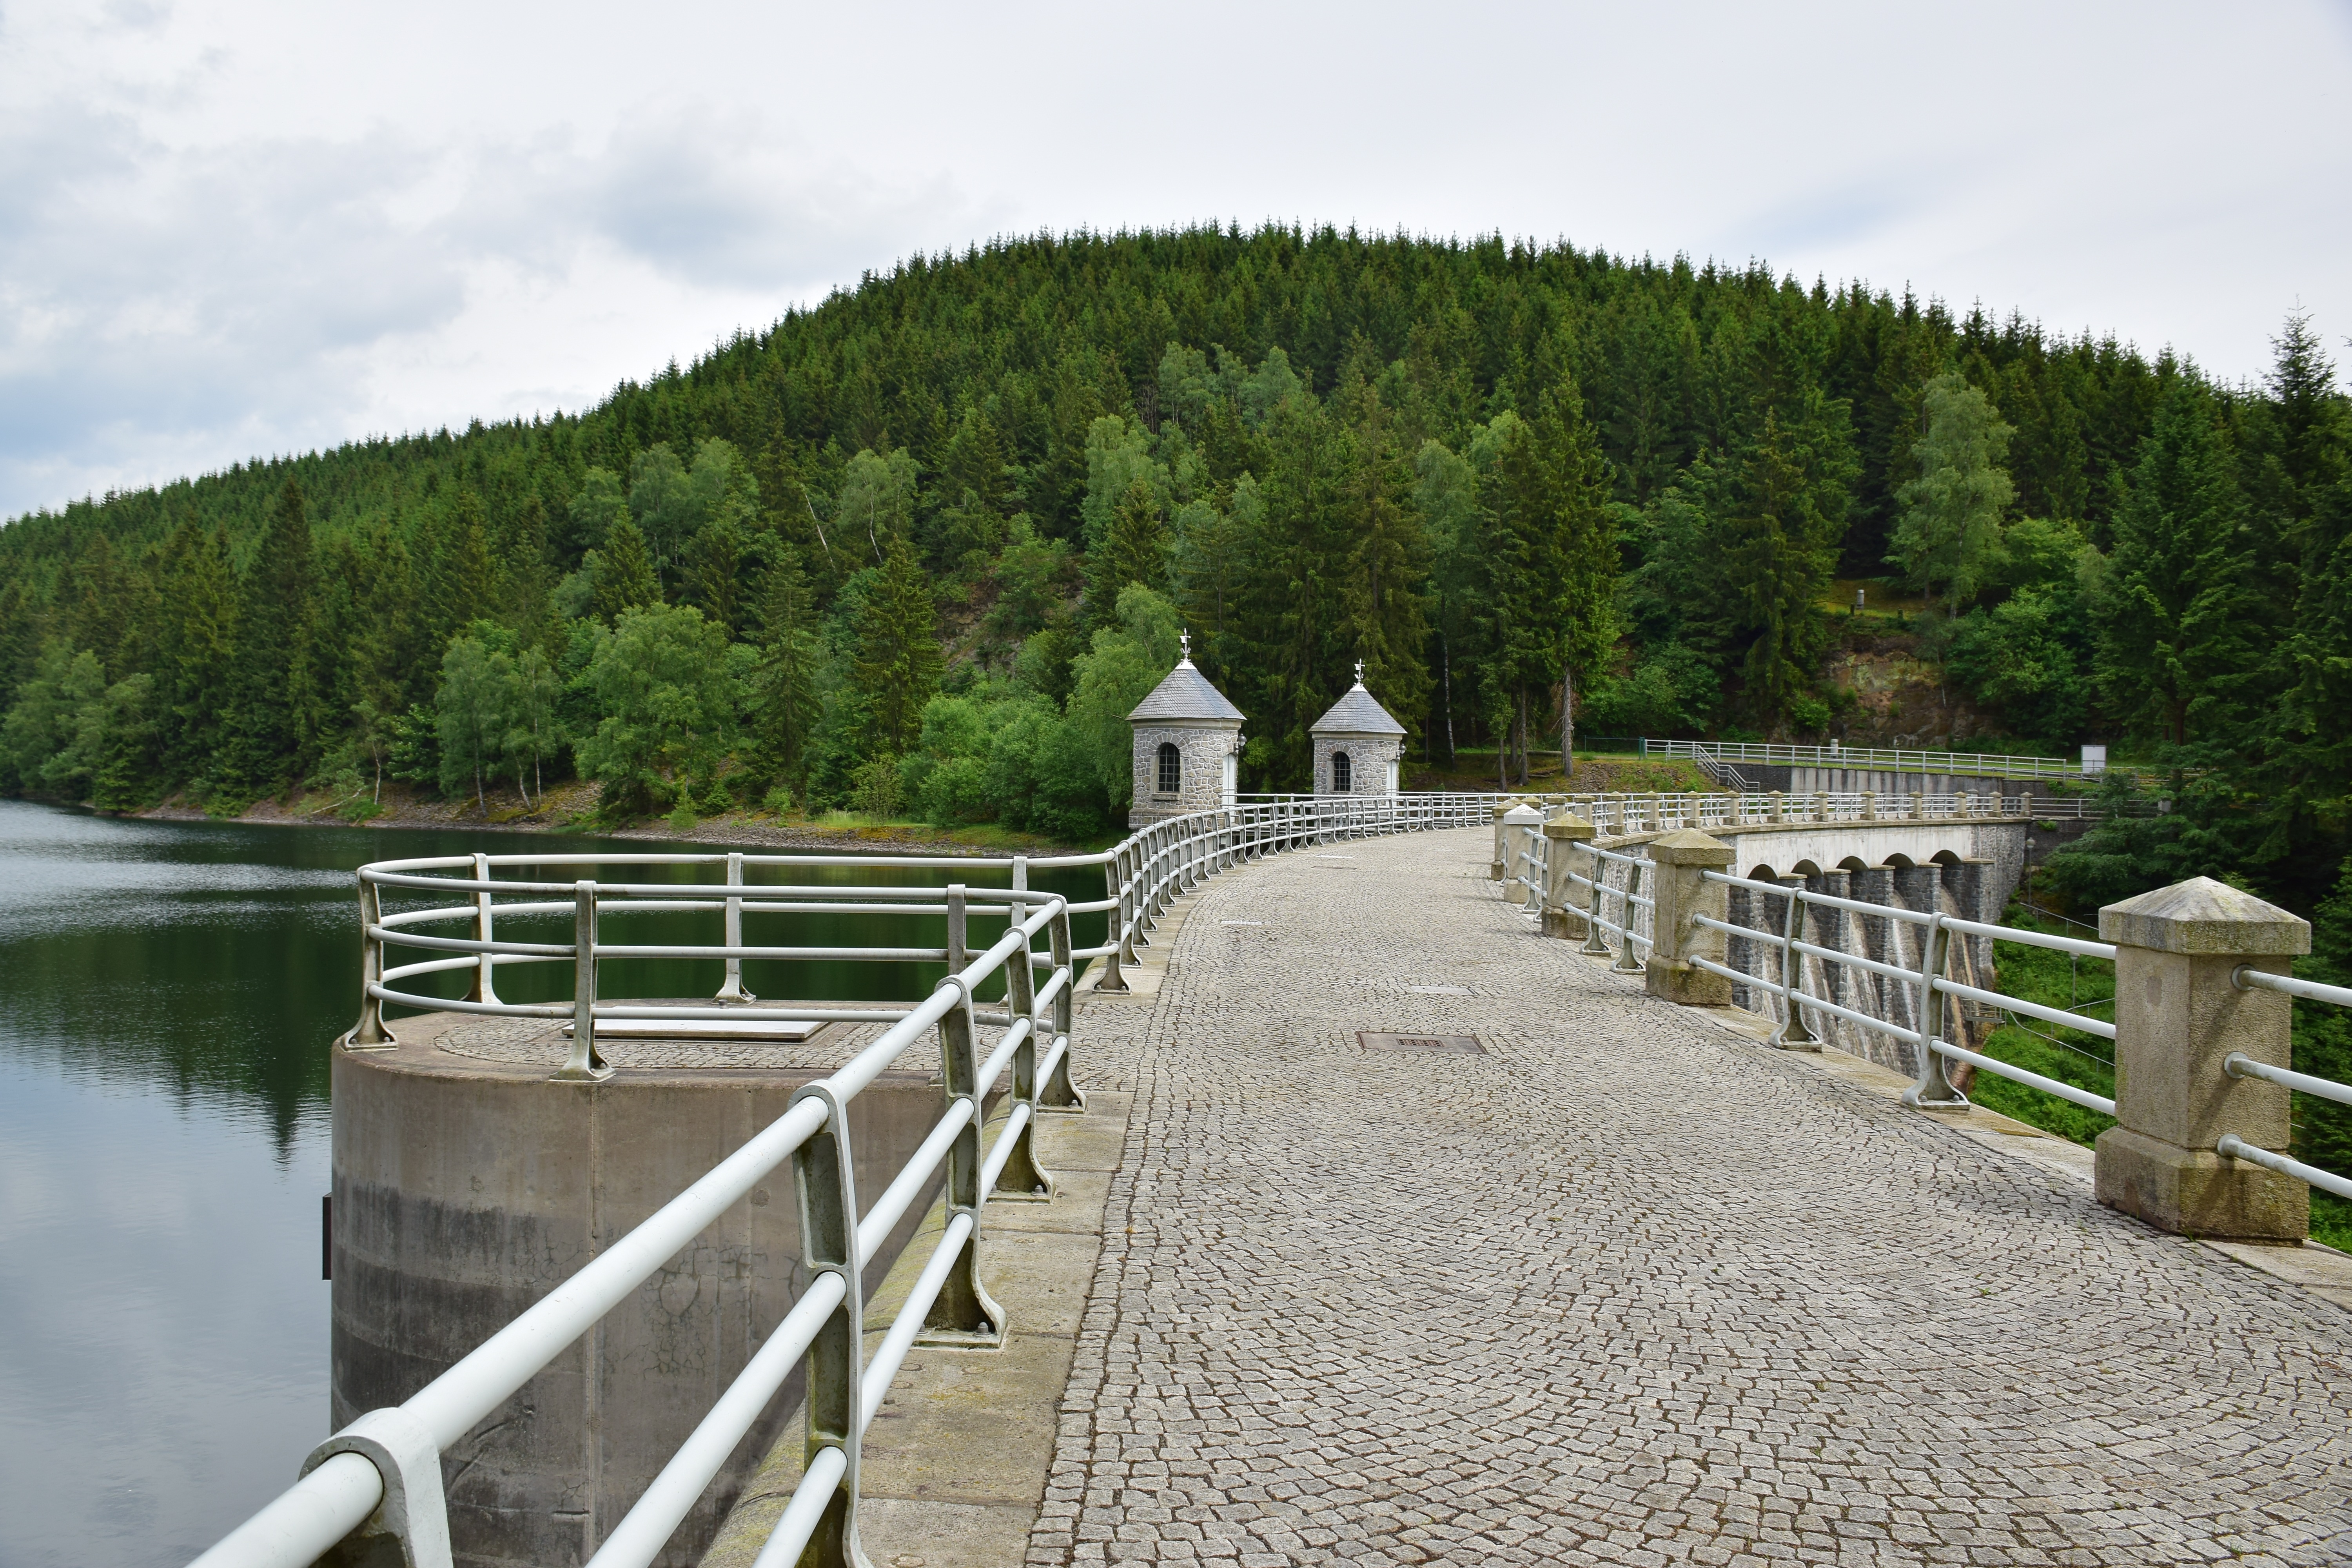
landscape, water, forest, sky, bridge, lake, walkway, dam, reservoir, waterway, barrier wall, neustadt dam